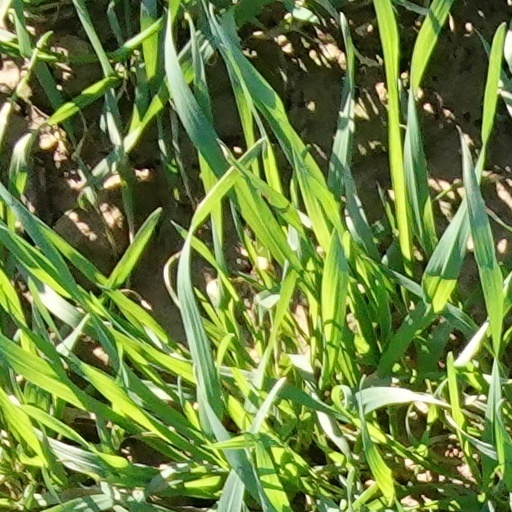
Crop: wheat